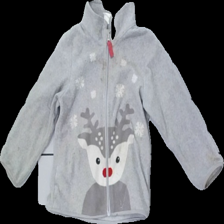
View: front
Type: Sweater
Category: Children
Brand: H&M
Colors: Grey, White, Red
Material: 100% Polyester
Pattern: Other
Cut: Regular
Size: 92
Season: All
Stains: Major
Price range: <50
Recommended usage: Export